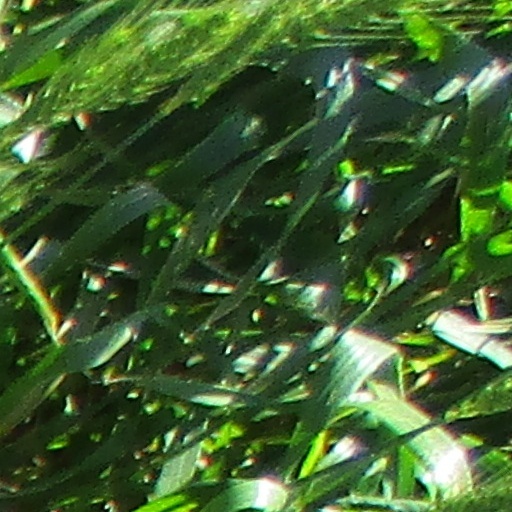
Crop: wheat